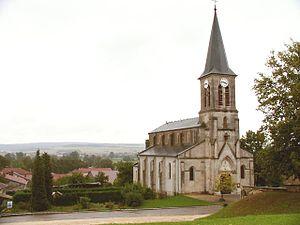
Village et église de Dompcevrin (Meuse)